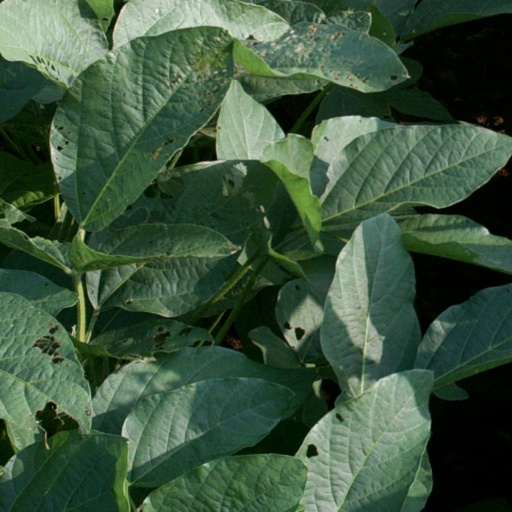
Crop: soybean